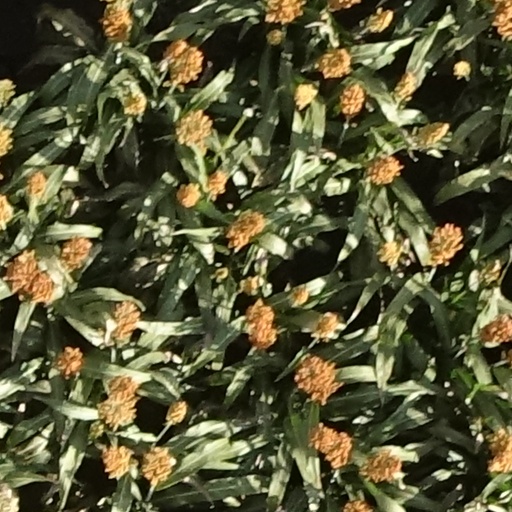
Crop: sorghum